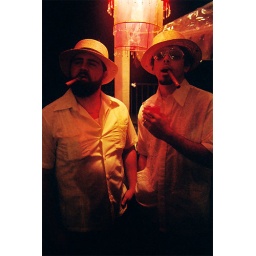
hangin out under the pink lamp